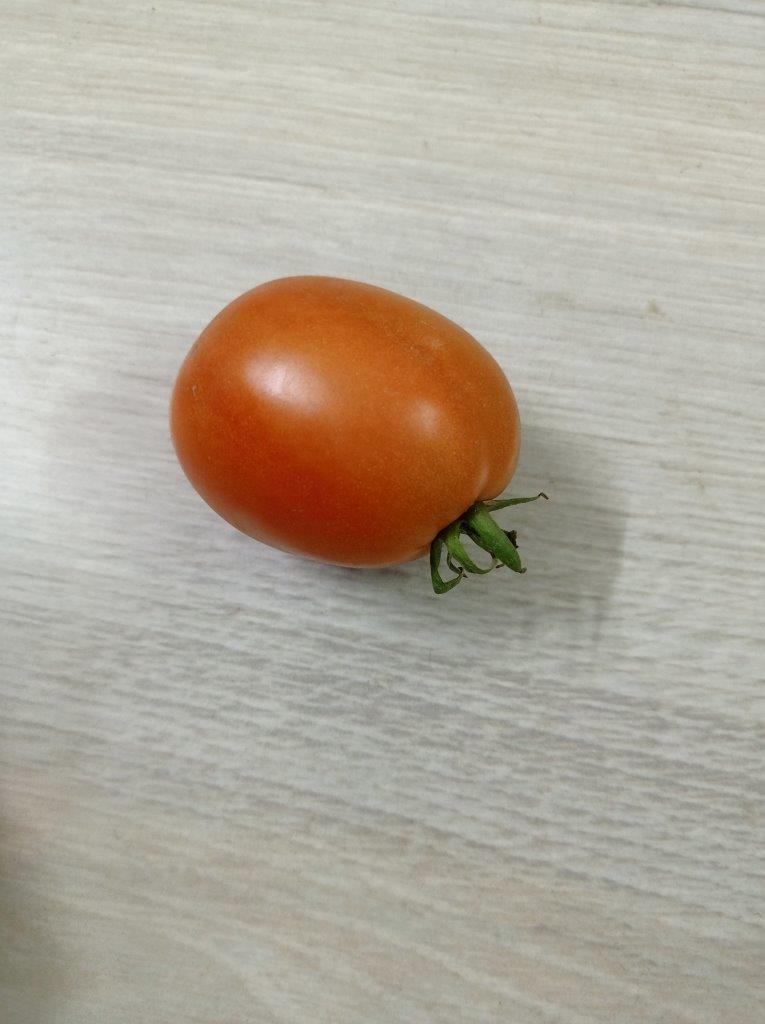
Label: Fresh